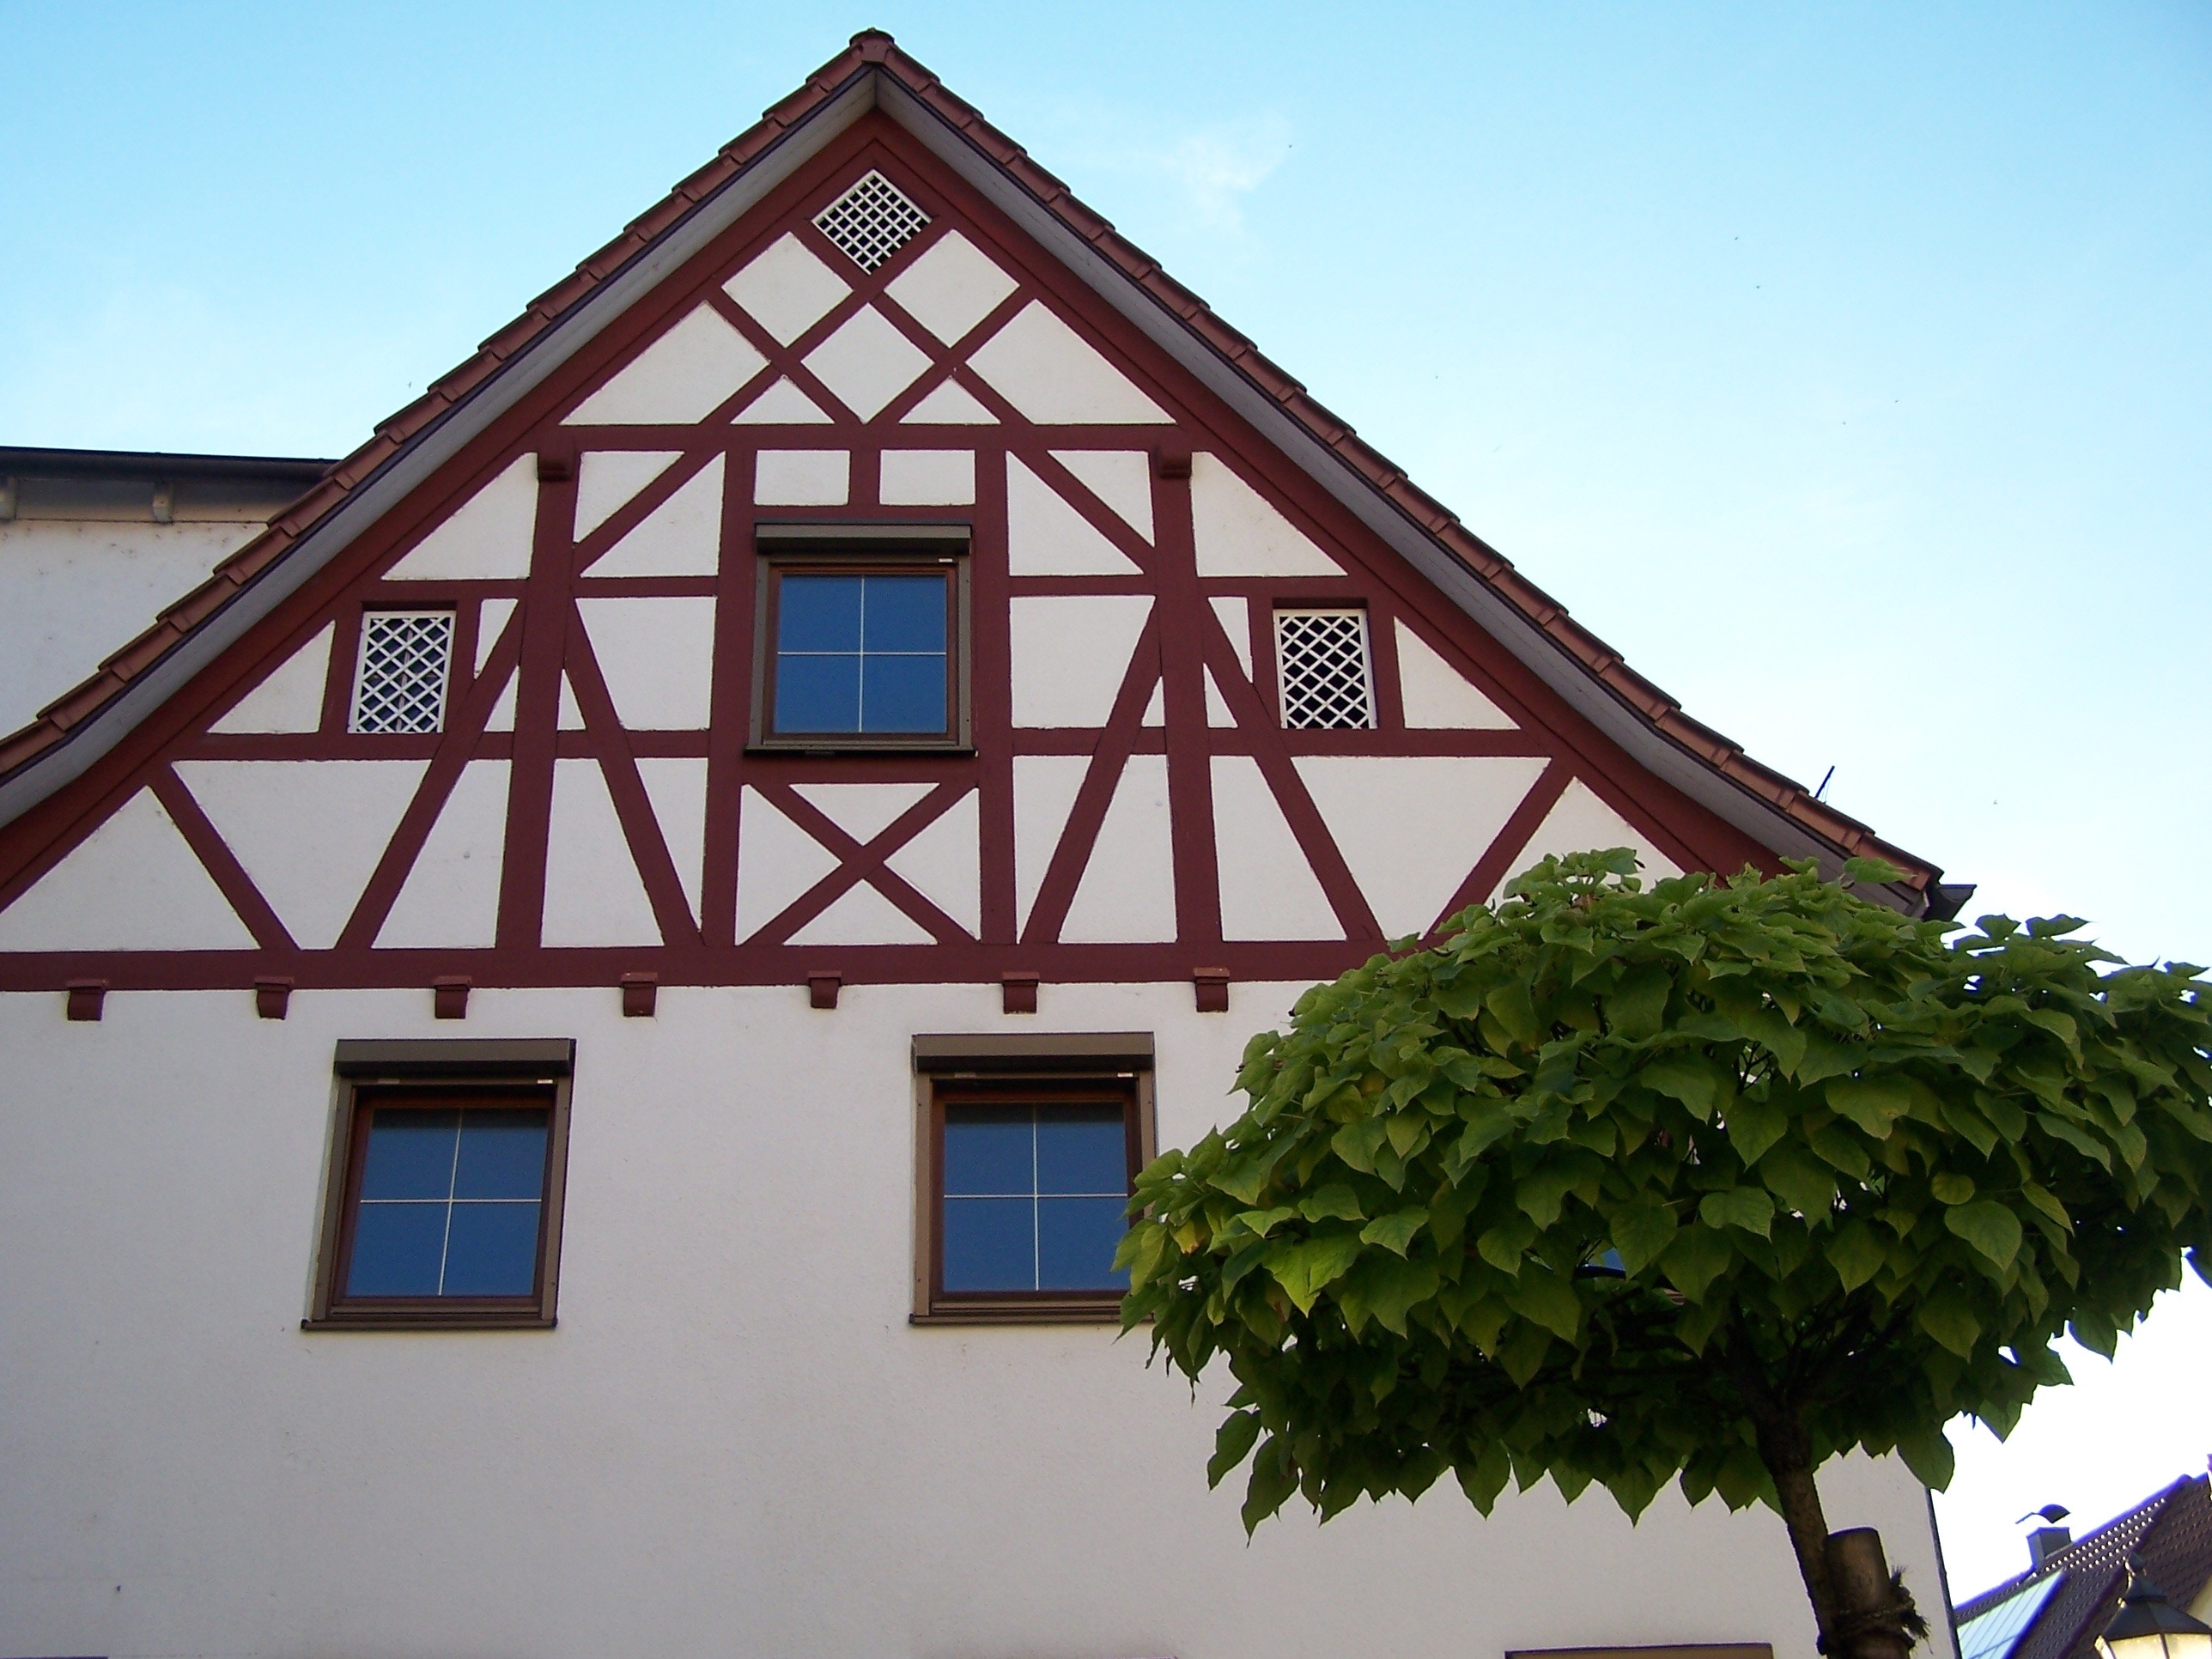
tree, architecture, house, window, roof, building, home, bar, tower, cottage, facade, estate, gable, truss